Laotian Civil War

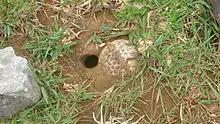
Unexploded cluster sub-munition, probably a BLU-26 type. Plain of Jars, Laos. 2012

The anti-communist forces were thus leaderless, and also divided and deeply mired in corruption. Souphanouvong, by contrast, was confident and a master political tactician, and had behind him the disciplined cadres of the communist party and the Pathēt Lao forces and the North Vietnamese army. The end of American aid also meant the mass demobilization of most of the non-Pathēt Lao military forces in the country. The Pathēt Lao on the other hand continued to be both funded and equipped by North Vietnam.